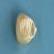
Maize quality: Good